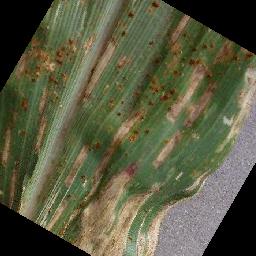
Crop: corn
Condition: (maize)_cercospora_spot_gray_spot